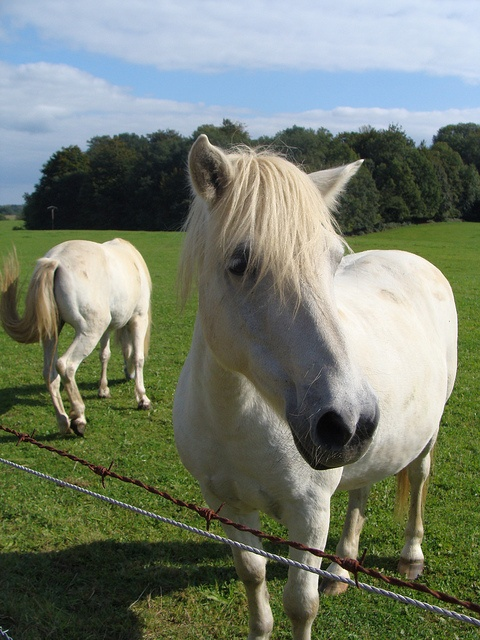
A couple of white horses standing on top of a lush green field.
two white horses near a fence gazing around
Two white horses stand in a field, one near a fence.
A couple of horses on a grass field.
Two white horses in a grass field behind barbed wire.